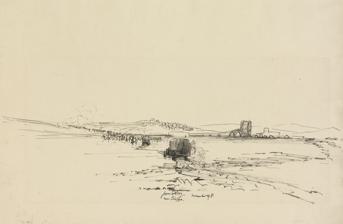
Building: Khan Tuman (building)
Country: Syria
Year built: 1189
Caravanserai in Aleppo, Syria This article is about the caravanserai. For the village with the same name, see Khan Tuman . Khan Tuman خان طومان General information Type Caravanserai Architectural style Ayyubid , Mamluk , Ottoman Location Khan Tuman , Aleppo Governorate , Syria Coordinates 36°7′3″N 37°3′3″E / 36.11750°N 37.05083°E / 36.11750; 37.05083 Completed Original Khan : 1189 Mamluk sections: 1478 Ottoman sections: 1652 Demolished Parts of the khan were demolished in 1970 to accommodate the Latakia-Aleppo railroad Client Emir Tuman Nuri Sultan Qaitbey Ipshir Pasha Khan Tuman ( Arabic : خان طومان ) is a large 12th-century khan in Syria . See also Khan Jaqmaq Khan As'ad Pasha Khan Sulayman Pasha Khan Tuman (operation) References